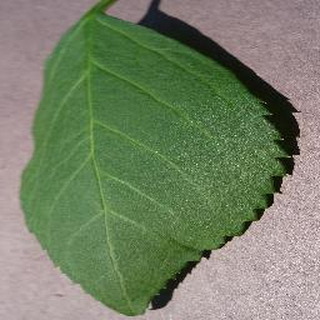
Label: healthy_cherry